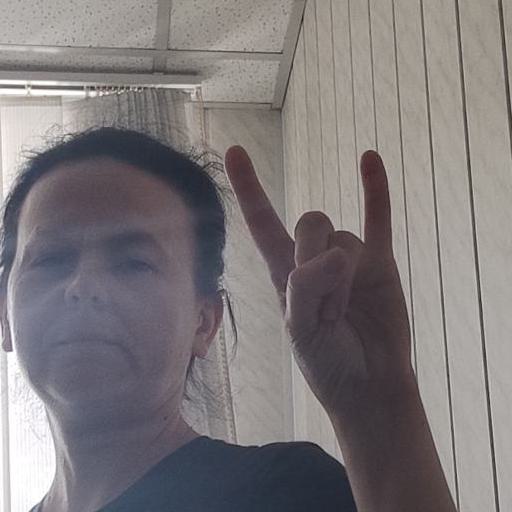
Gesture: rock